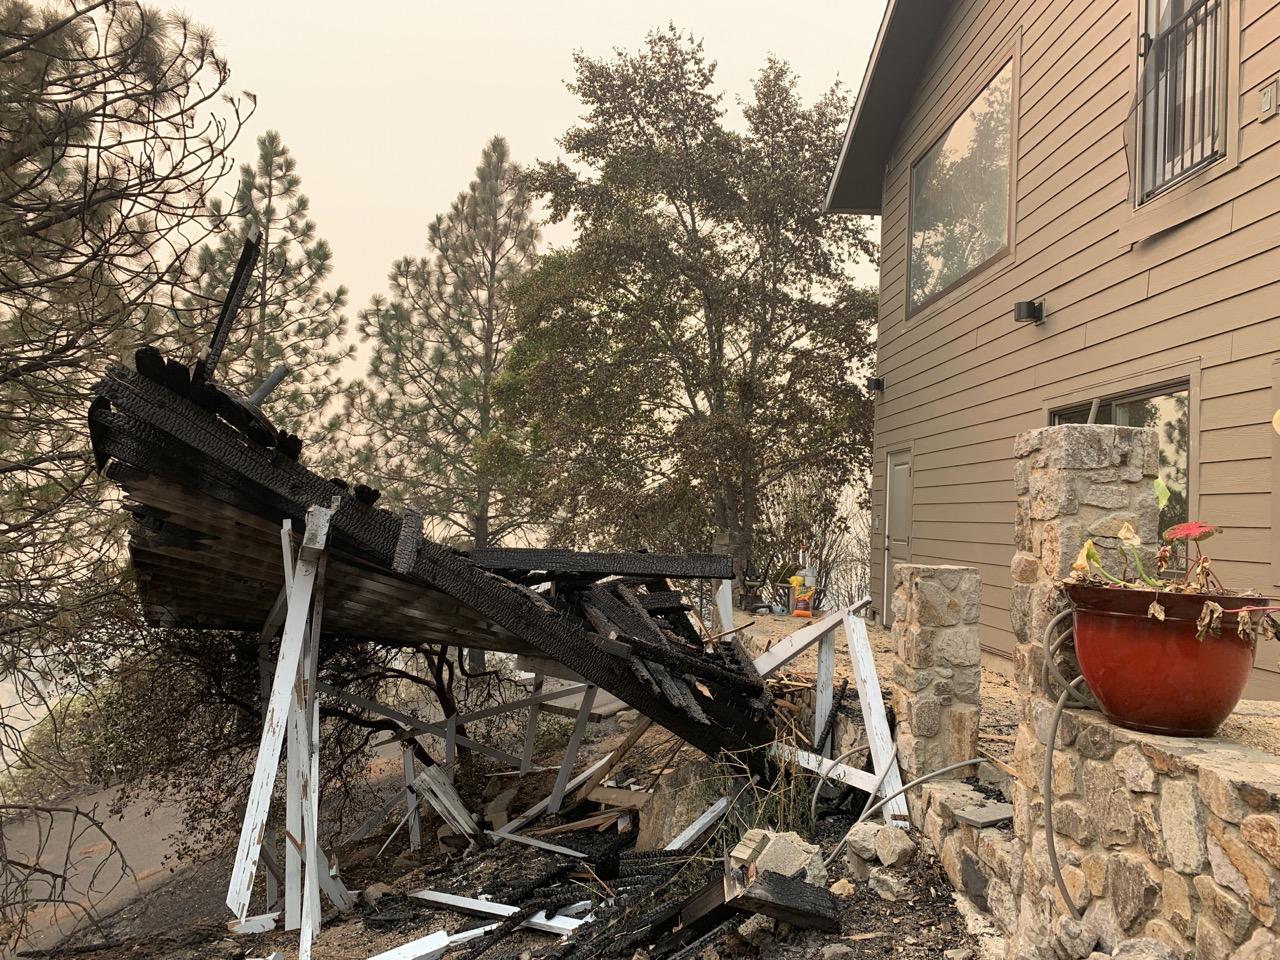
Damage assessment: affected